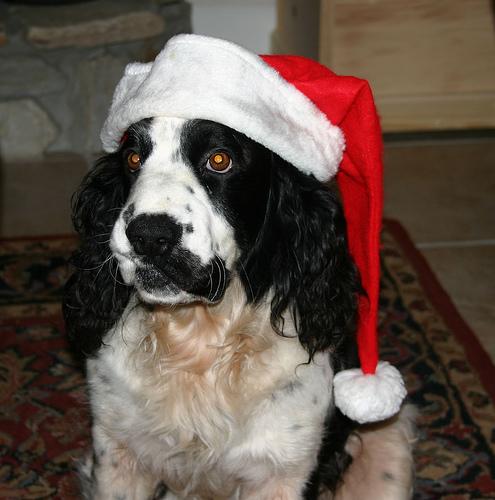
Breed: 276-n000112-English_springer